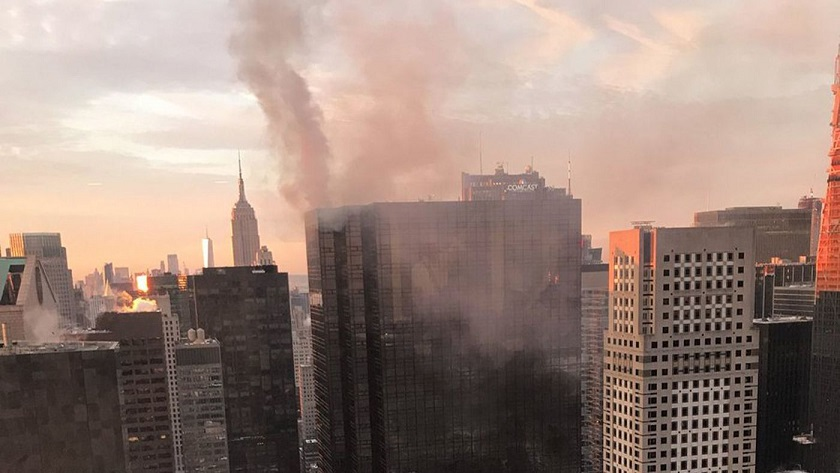
Fire: no
Smoke: yes